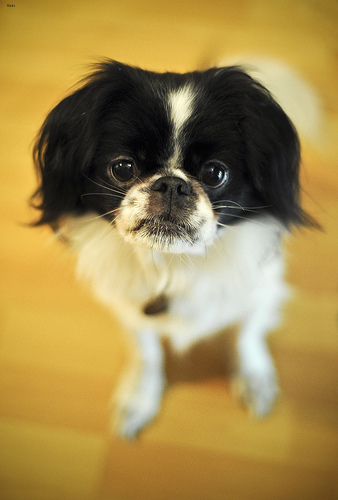
Animal: dog
Breed: japanese chin